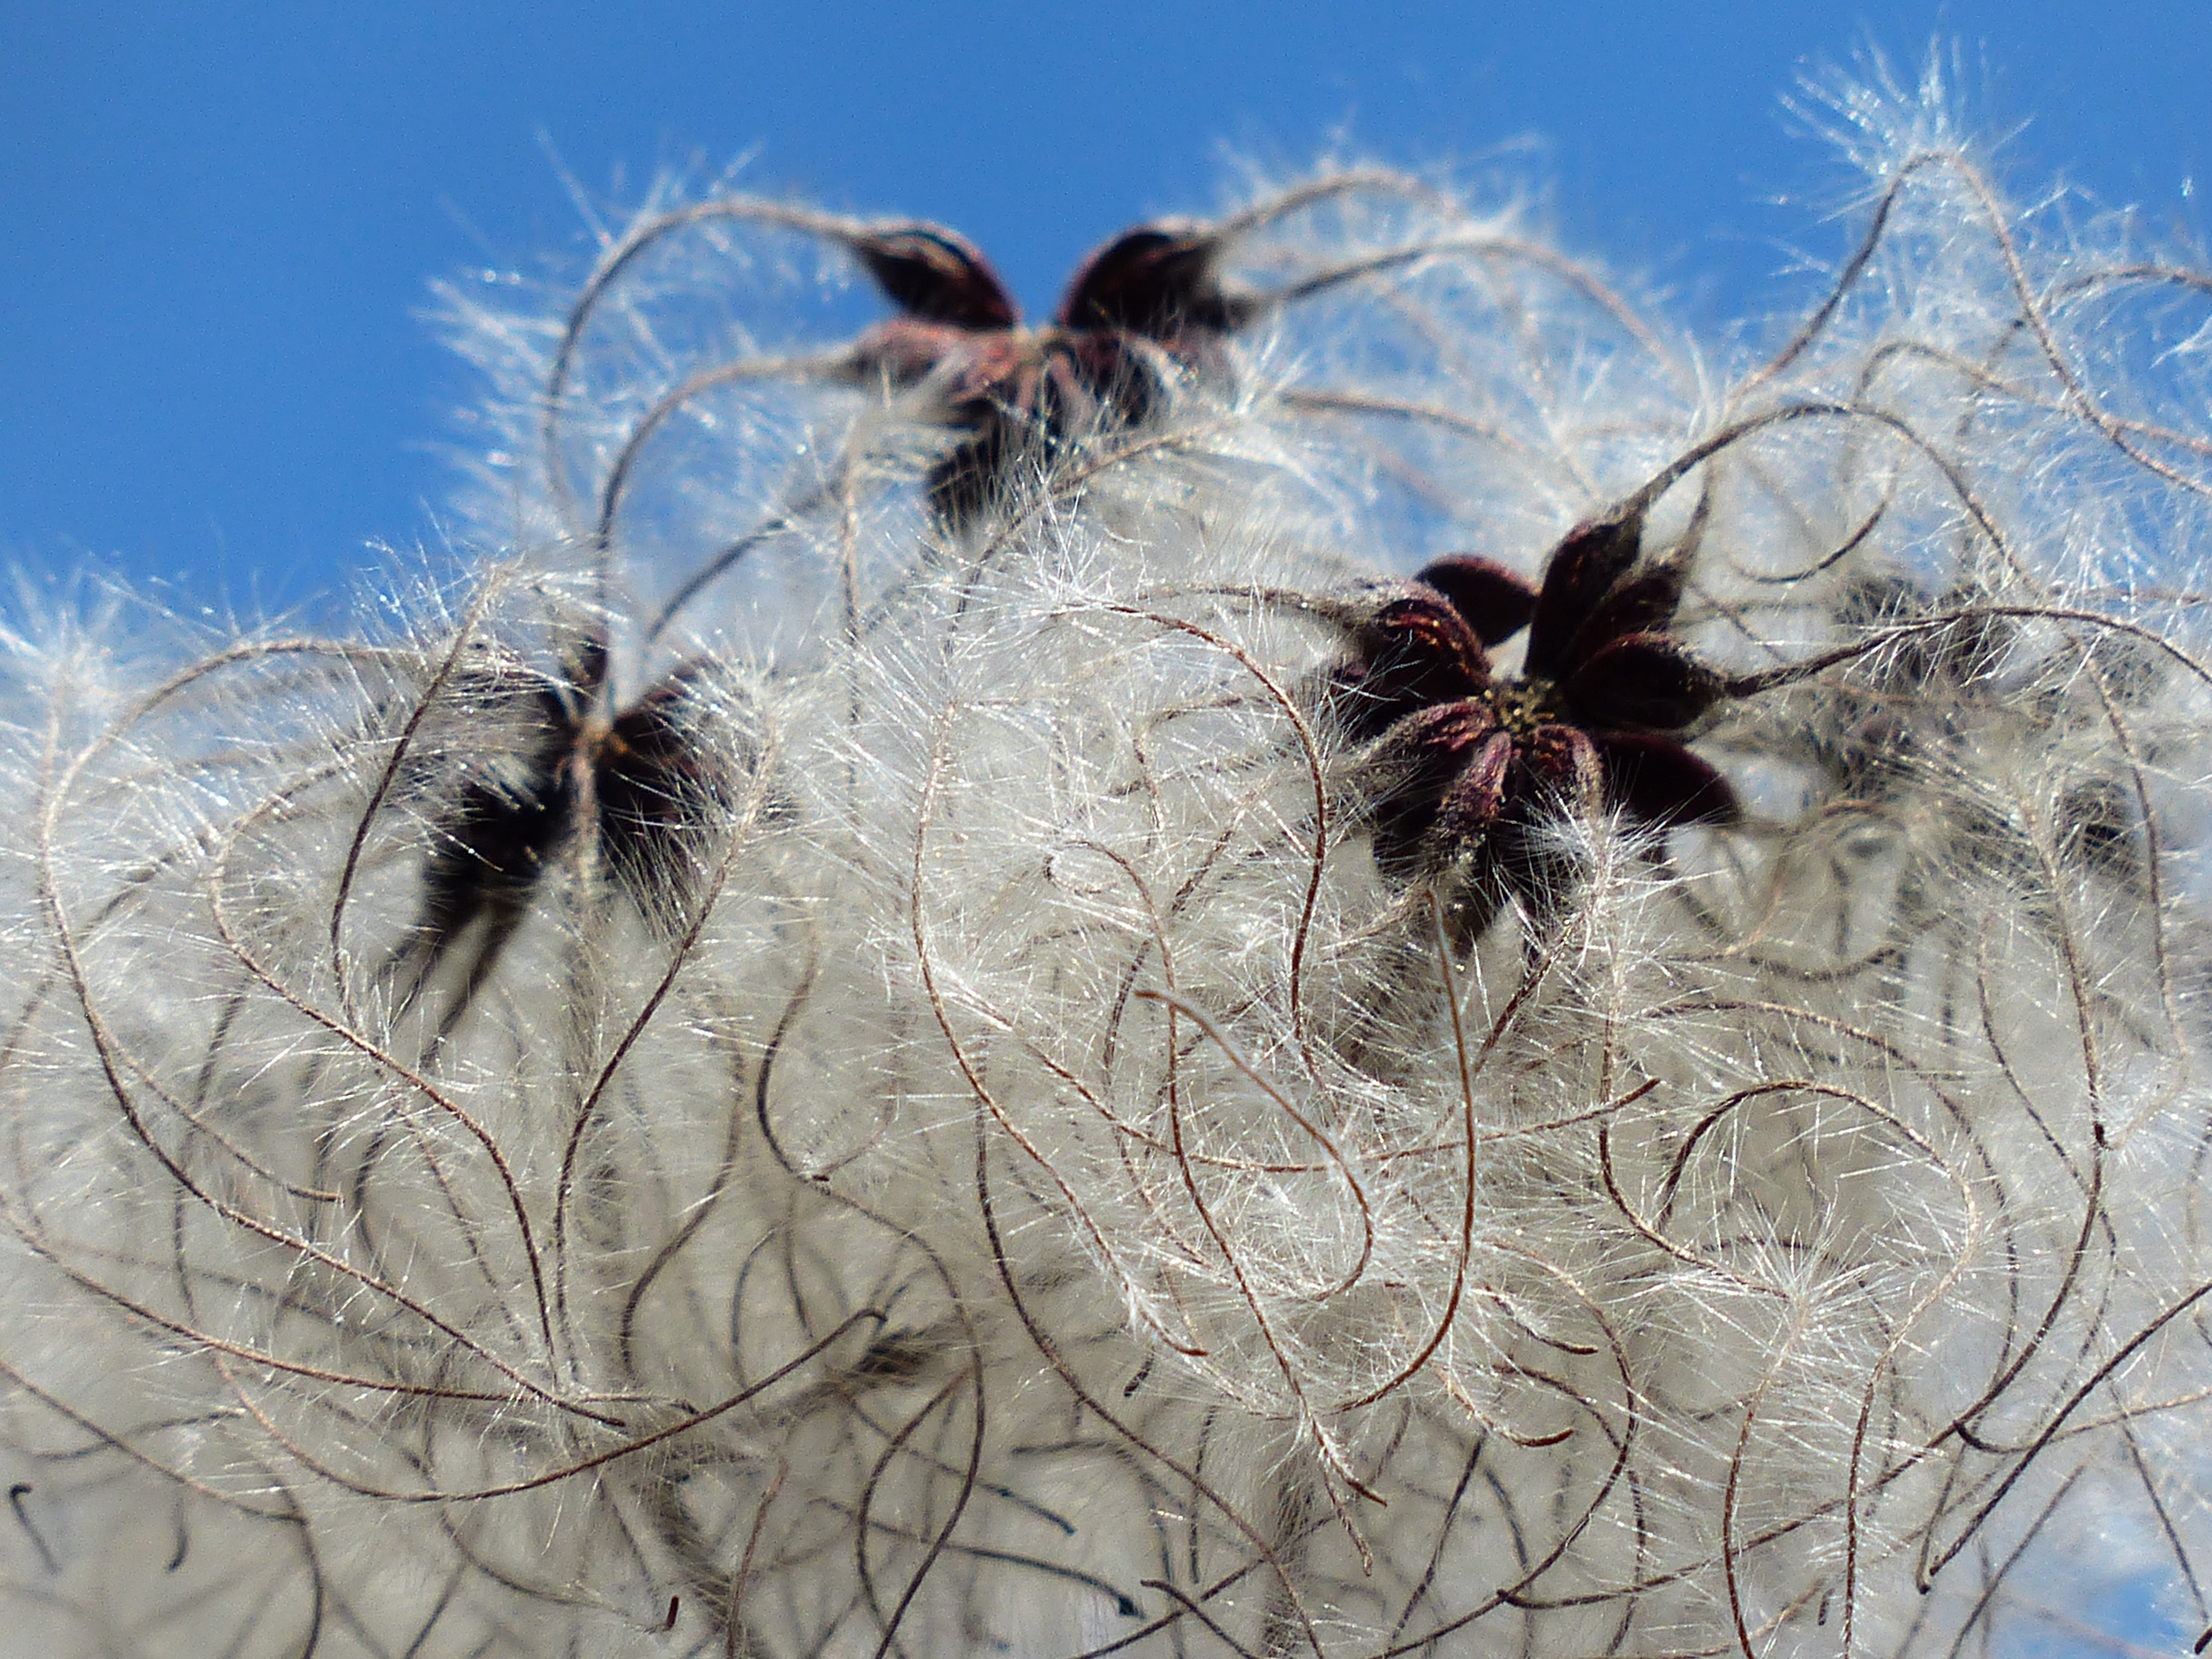
close up, plant, sky, flower, organism, tree, photography, winter, wildlife, herbaceous plant, pollen, macro photography, wildflower